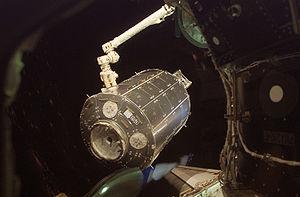
Cette page présente un récapitulatif des événements qui se sont produits pendant l'année 2008 dans le domaine de l'astronautique.